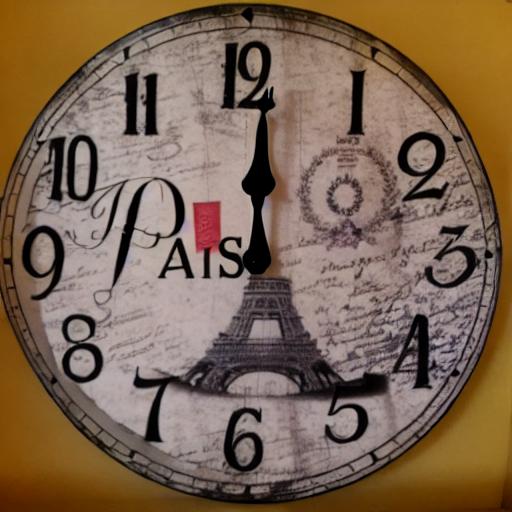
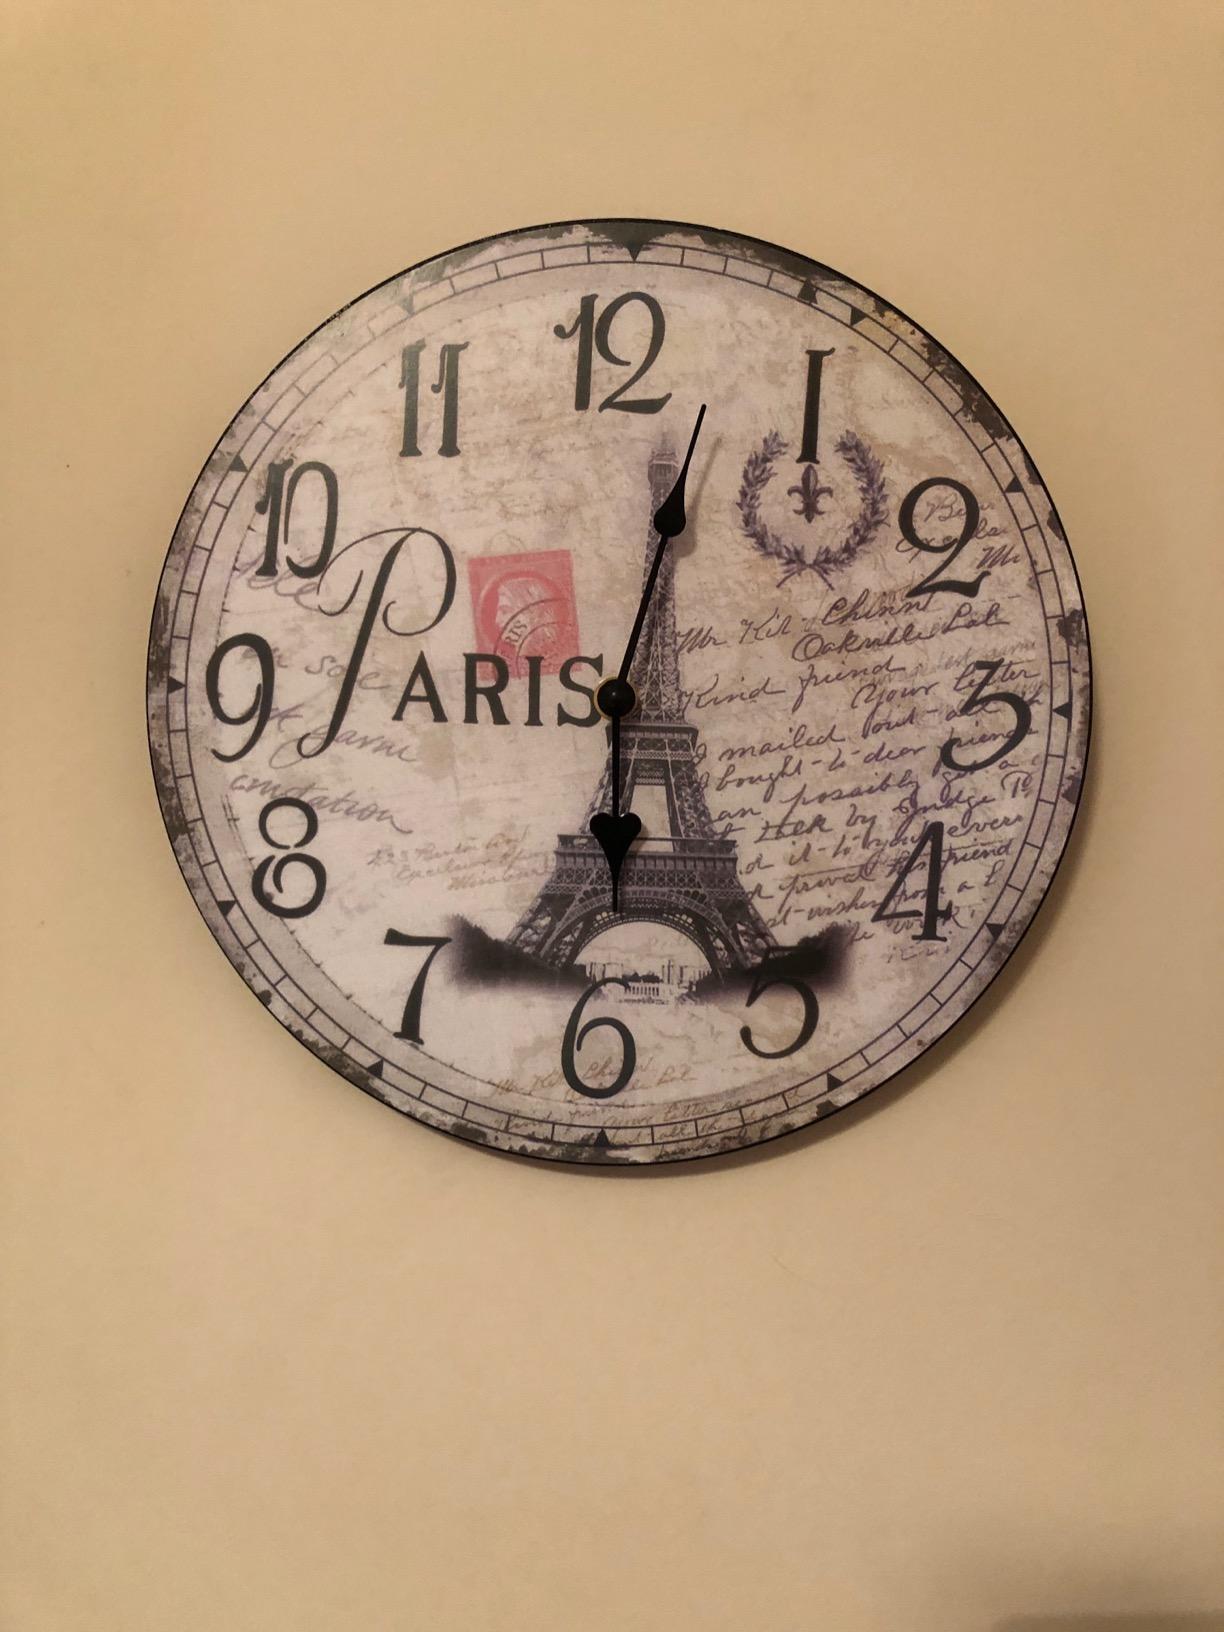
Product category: clock
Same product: no